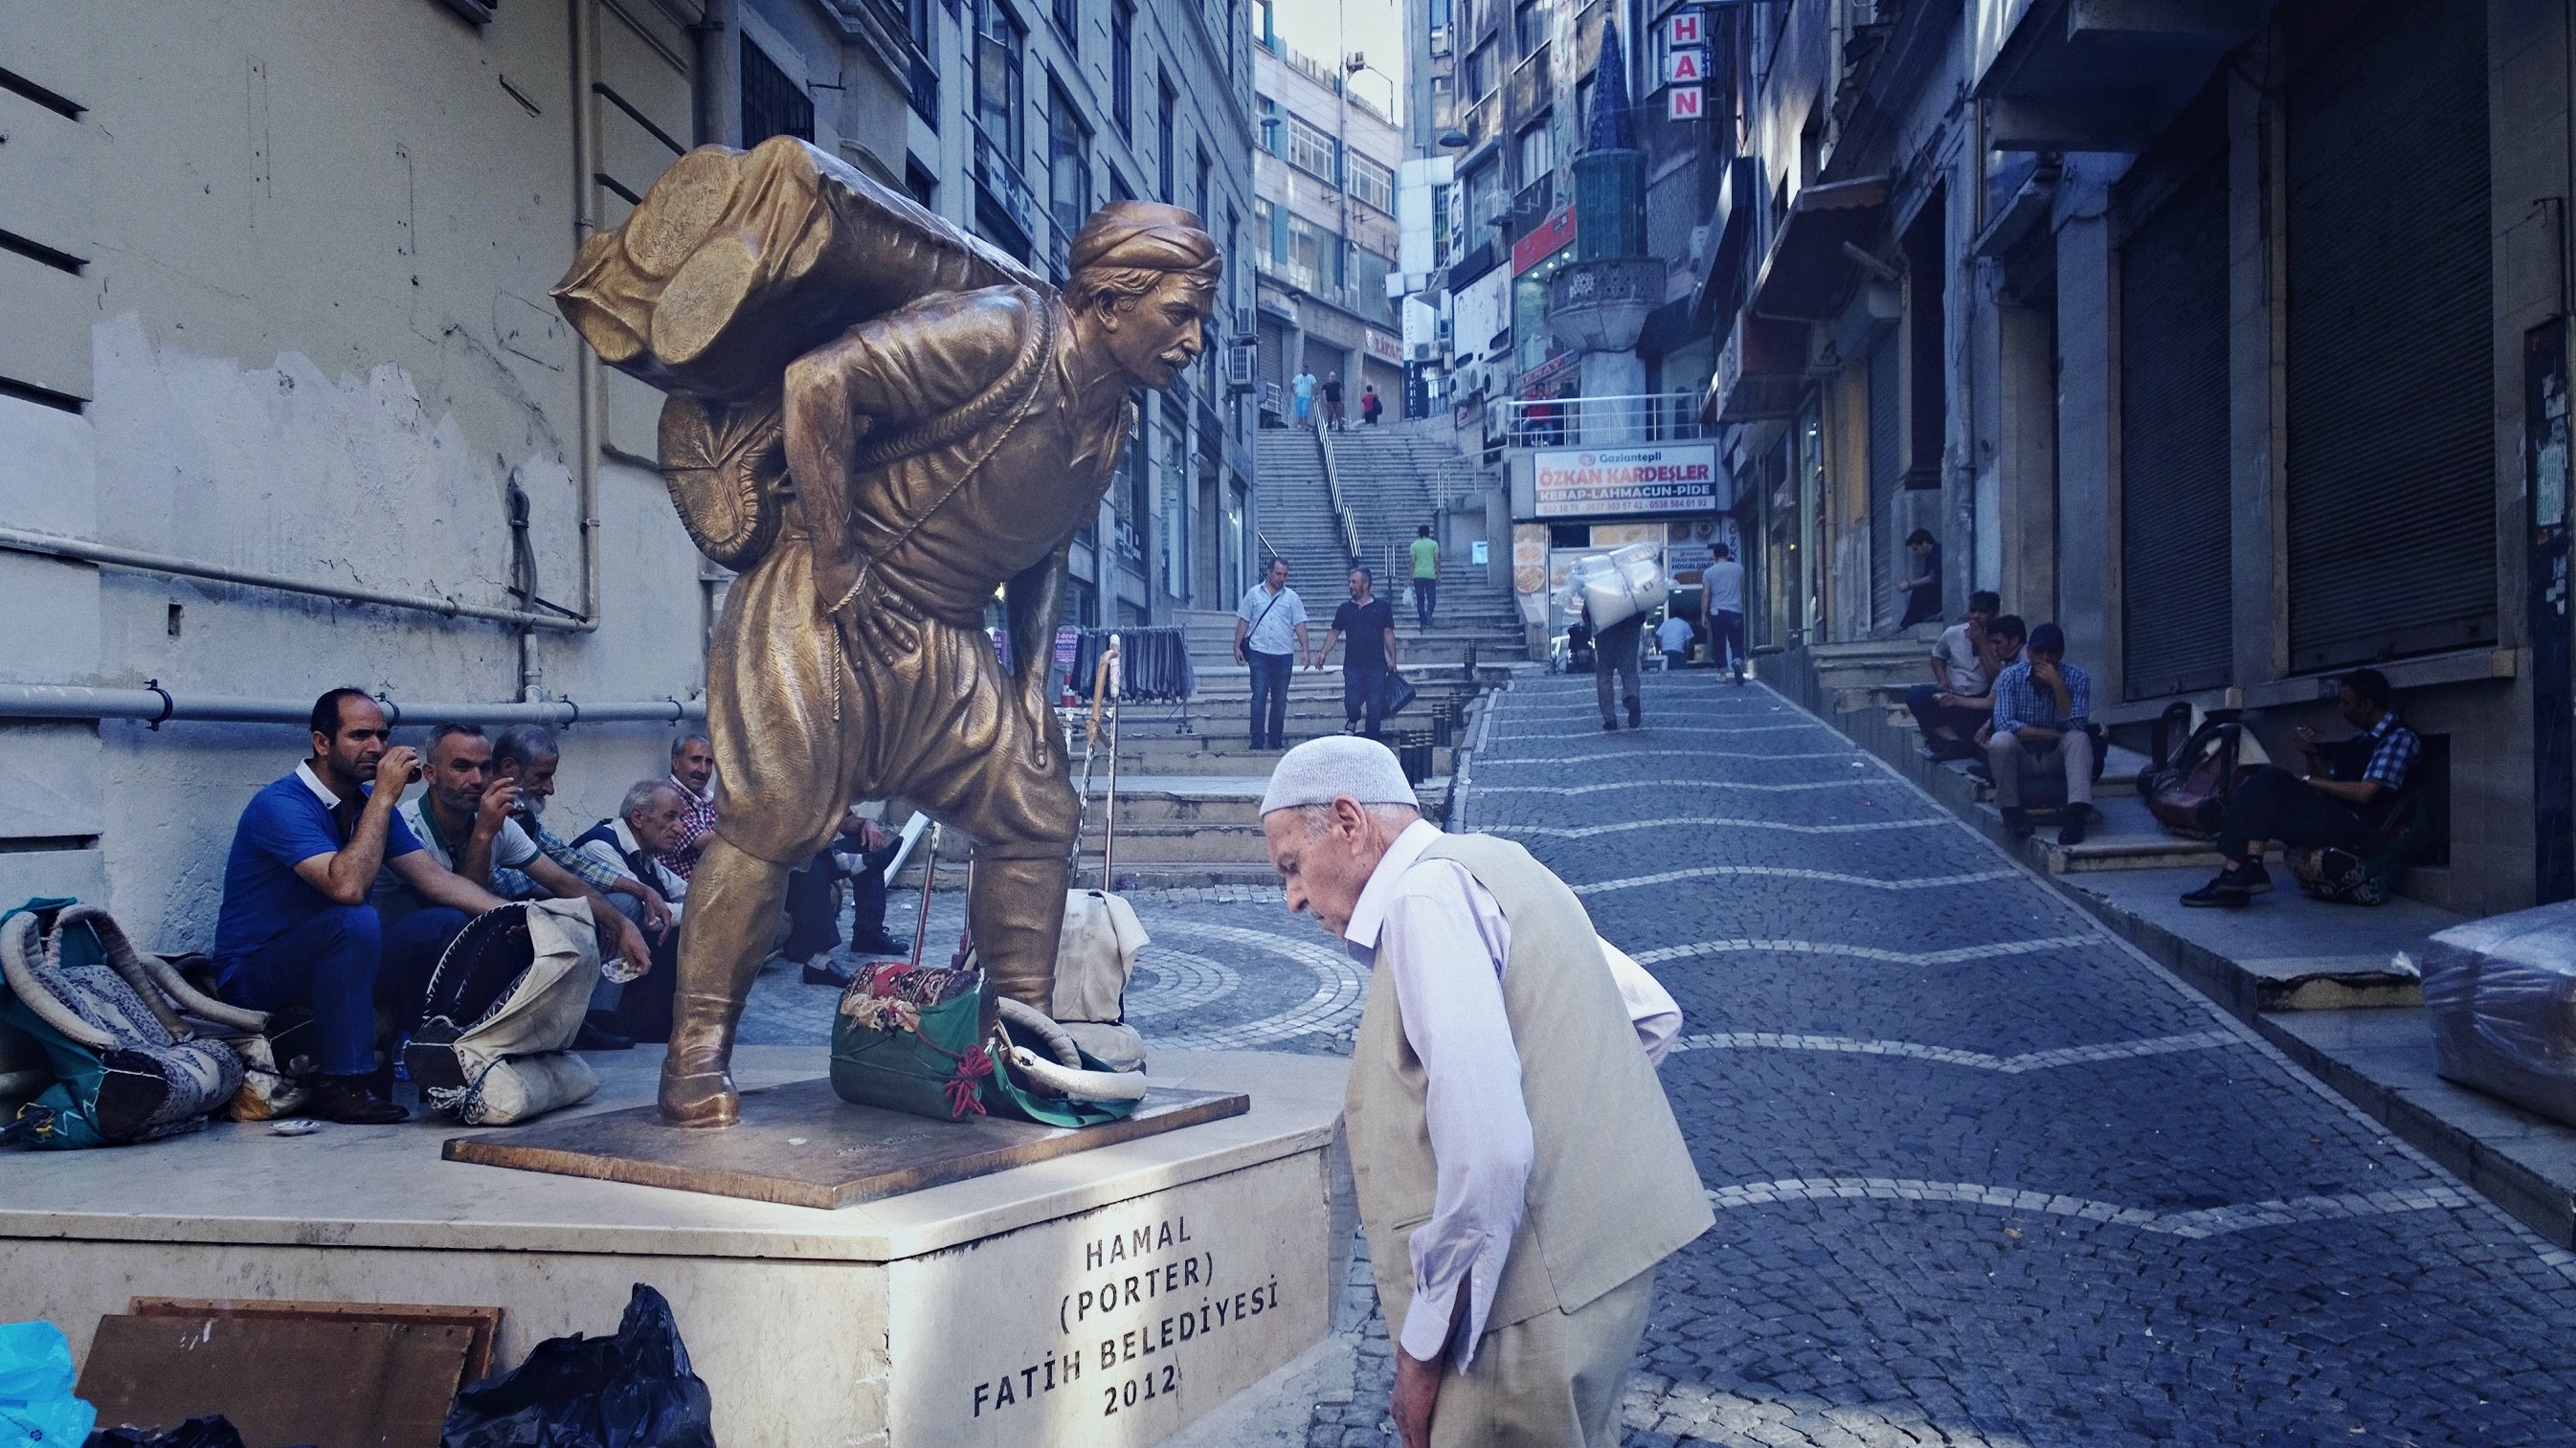
street, statue, performance art, art, screenshot